John Parker (captain)

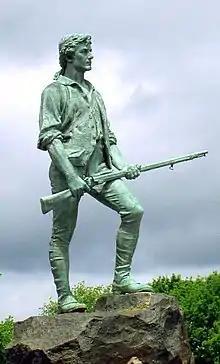
Henry Hudson Kitson's "The Lexington Minuteman" statue (1900)—originally symbolizing the generic Minuteman—has come to represent Parker. It stands in Lexington Battle Green. No portrait from Parker’s life is known to exist.

Captain John Parker (July 13, 1729 – September 17, 1775) was an American farmer and military officer who commanded the minutemen who fought at the Battle of Lexington on April 19, 1775.